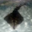
Label: ray